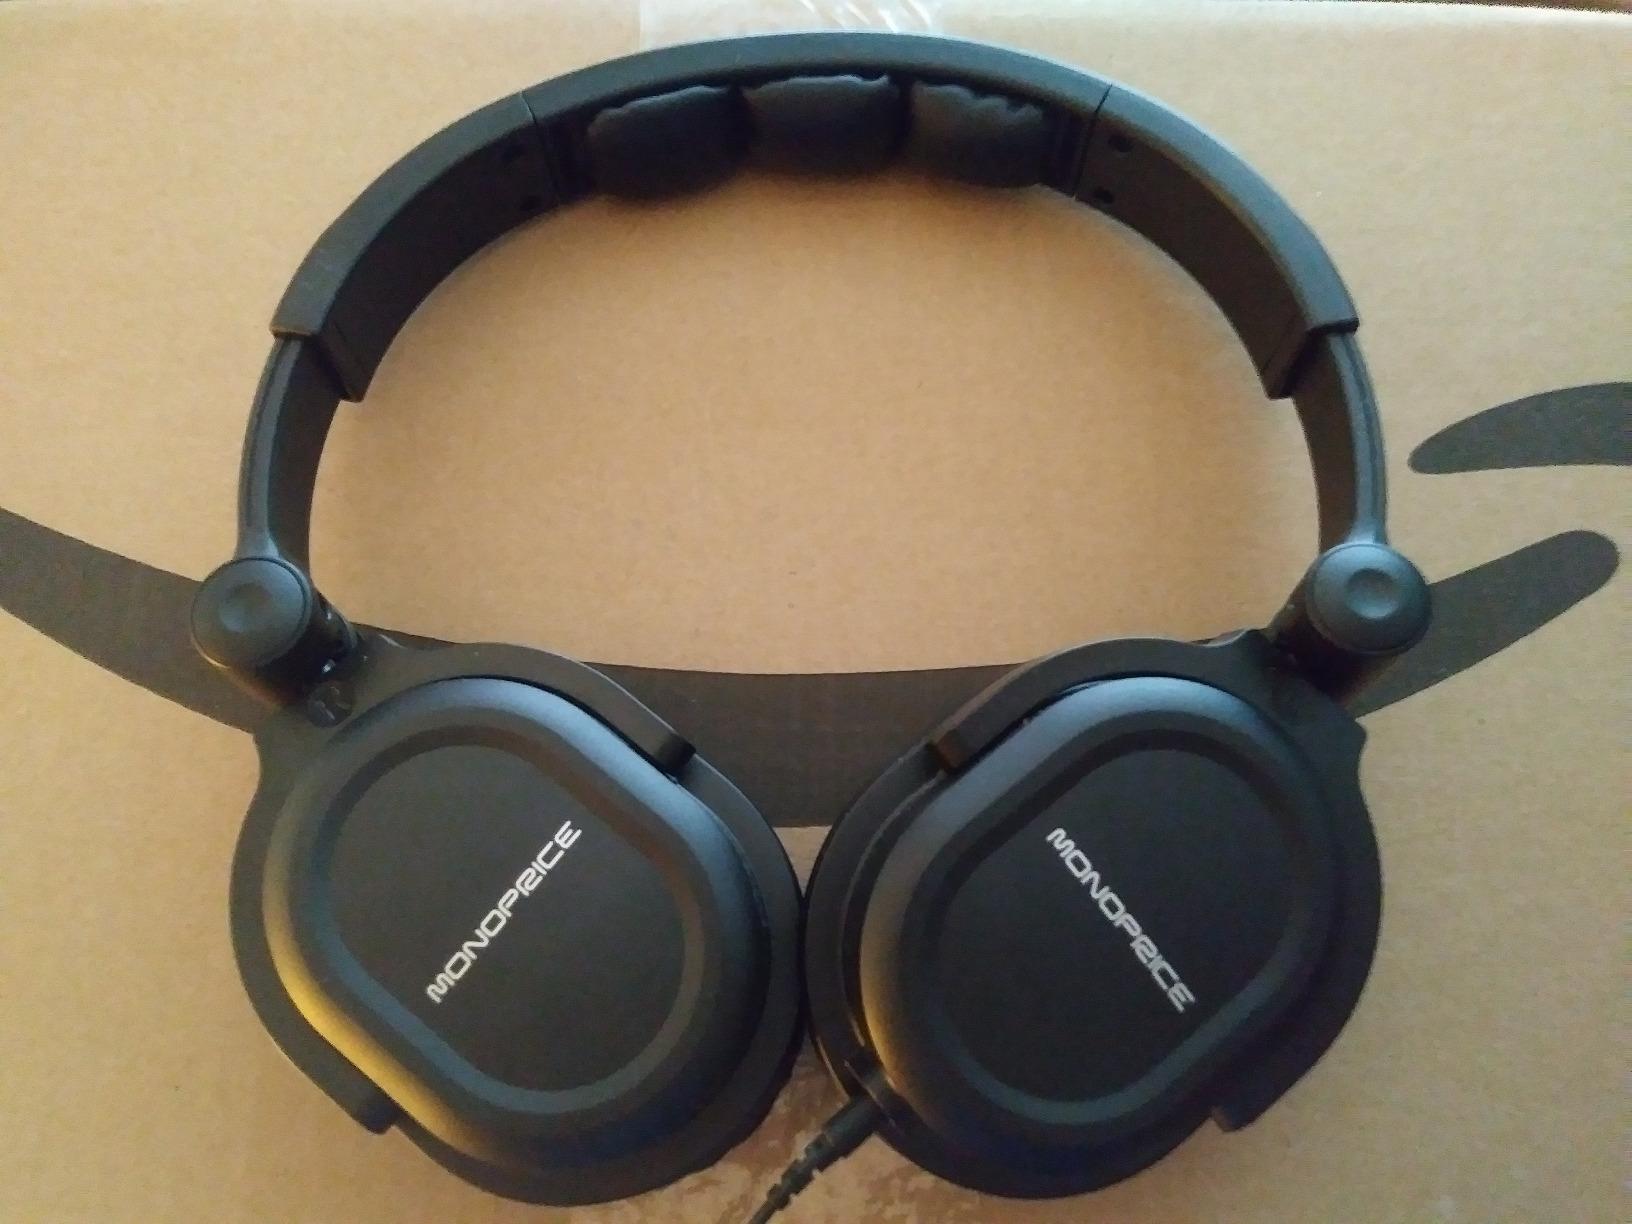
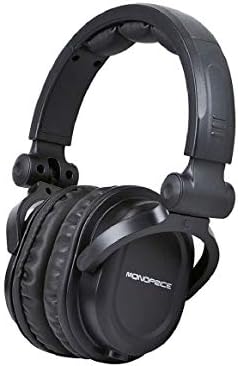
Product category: headphones
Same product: yes